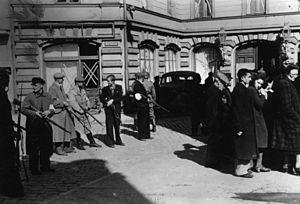
Les massacres de Liepāja sont une série d'exécutions de masse perpétrées lors de l'occupation de la Lettonie par l'Allemagne nazie. Beaucoup ont eu lieu en public ou partiellement en public, dans la ville de Liepaja et aux environs, sur la côte ouest de la Lettonie en 1941.
L'occupation de la Lettonie par l'Allemagne nazie a fait partie de l'invasion de l'URSS par l'Allemagne nazie le 22 juin 1941. Le territoire est totalement conquis par les forces armées allemandes le 10 juillet 1941 en devenant partie intégrante du Reichskommissariat Ostland.